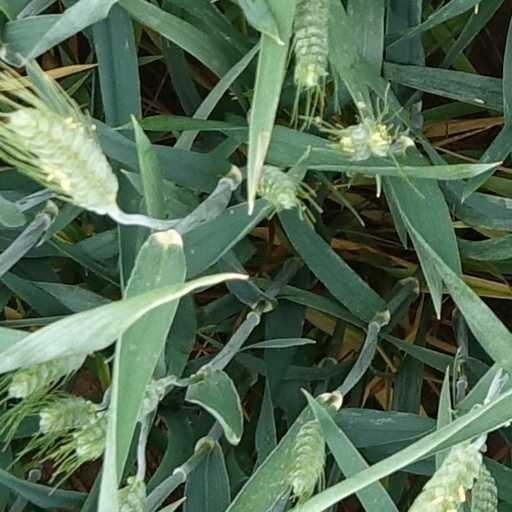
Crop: wheat